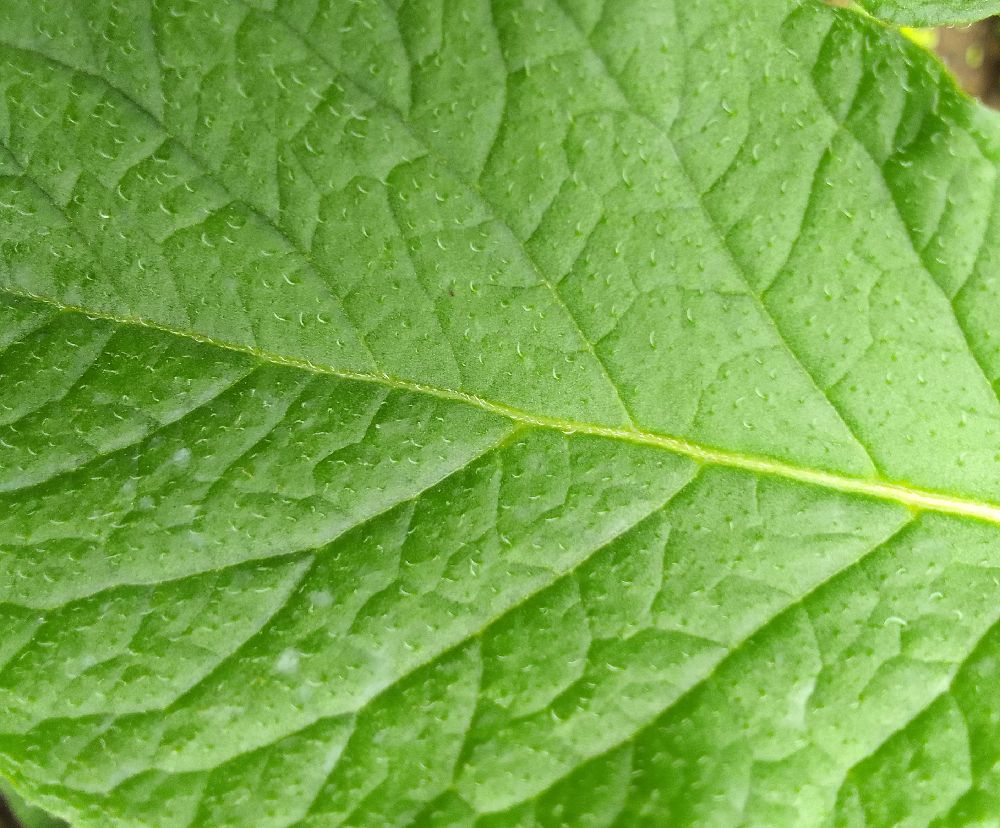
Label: Healthy